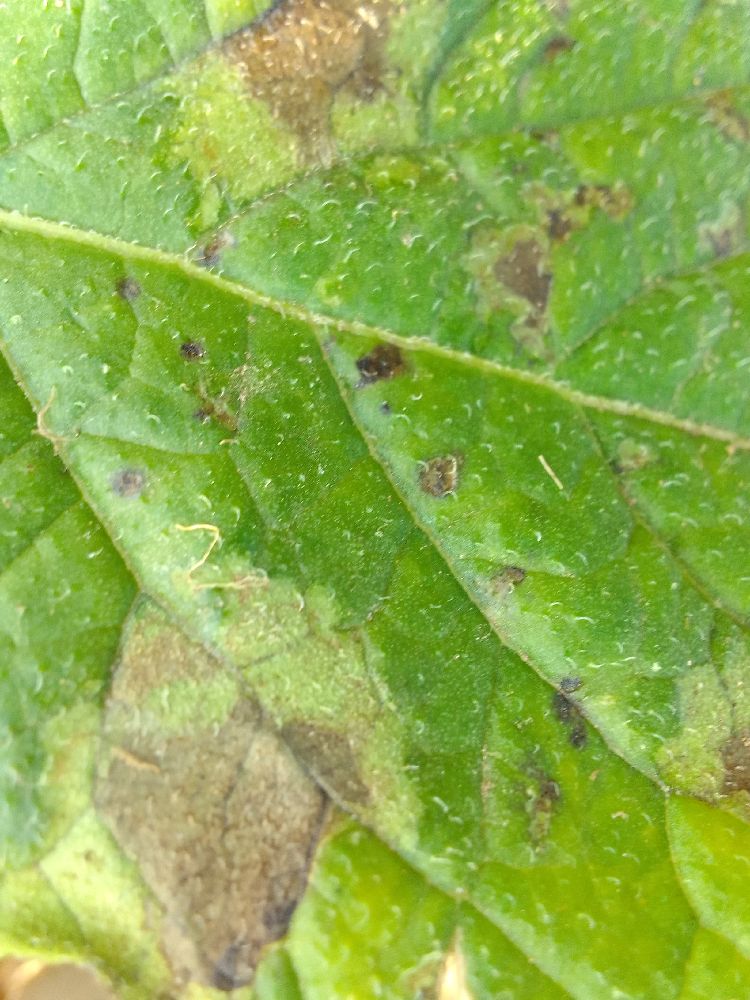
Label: Late blight